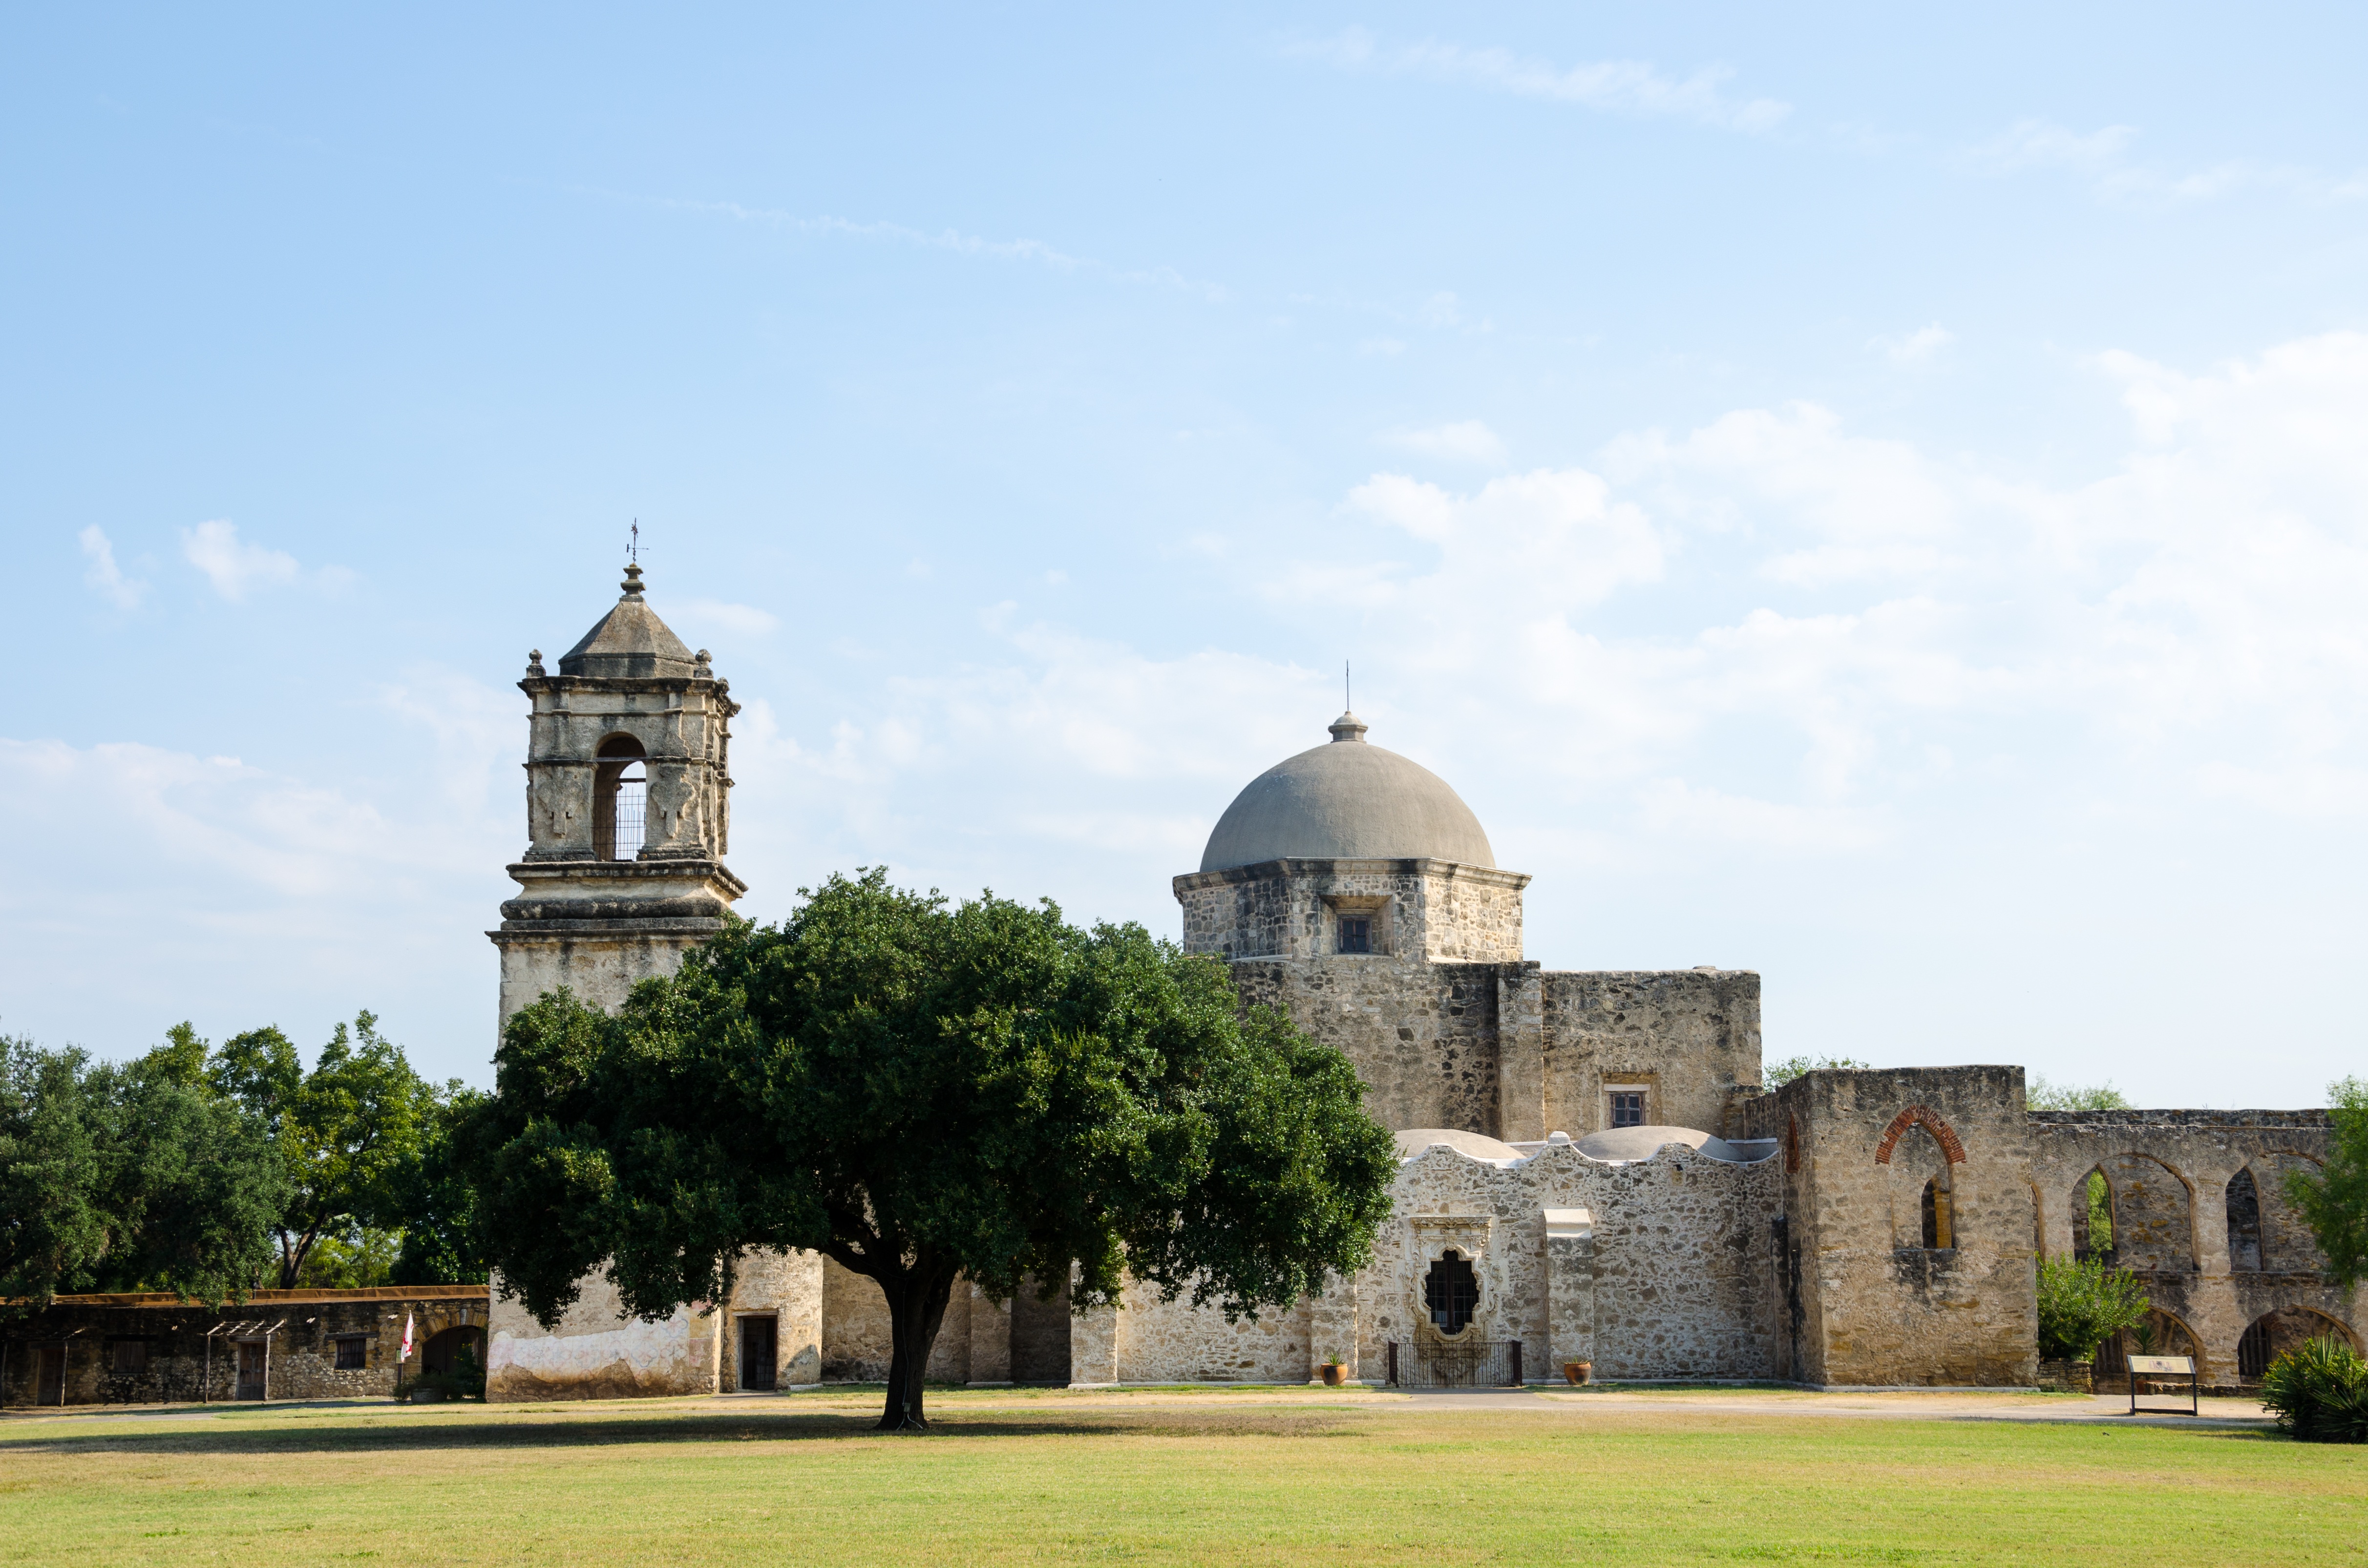
building, chateau, tower, usa, america, church, place of worship, mission, world heritage, catholic, monastery, limestone, spanish, estate, texas, historically, san antonio, san jos, mission station, san miguel de aguayo, historic site, spanish missions in california